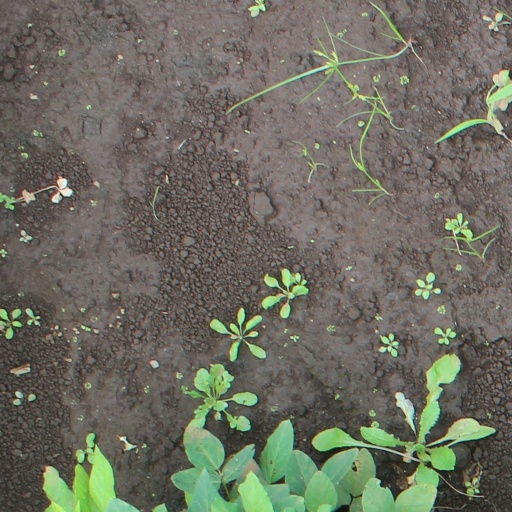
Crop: soybean